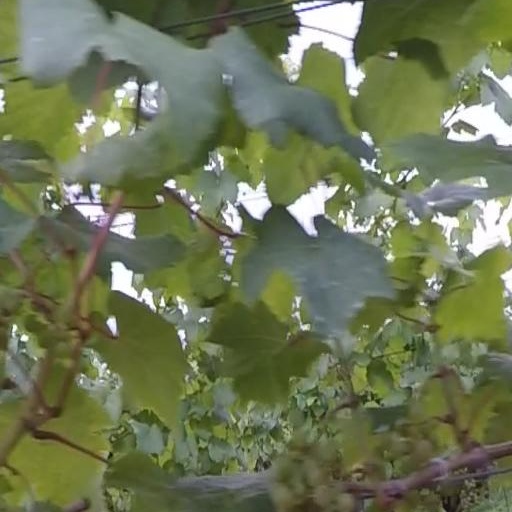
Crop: grape